First Battle of Maryang-san

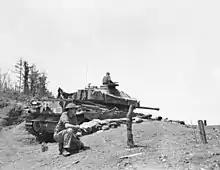
A main battle tank in a hull down position, its turret traversed to aft. In the foreground is a soldier kneeling.

In late-September and early-October—even while continuing the attack against "Heartbreak Ridge", Van Fleet developed a plan for a limited offensive in the western section, known as Operation Commando, to advance north of the 38th Parallel, with the aim of pushing PVA forces back and giving United Nations forces more leverage at the truce negotiations now occurring at Panmunjom. Operation Commando was scheduled for 3–5 October 1951 and the US I Corps commander, Lieutenant General John W. O'Daniel, envisioned a concept of operations in which three of the Corps' four divisions would advance on a broad front in conjunction with US 25th Infantry Division on the left flank of the neighbouring US IX Corps, seizing a new defensive line known as the Jamestown Line. The divisions to be used in the advance included the 1st Commonwealth Division, US 1st Cavalry Division and the Republic of Korea Army (ROK) 9th Division. The ROK 1st Division would remain in its existing position on the left flank.